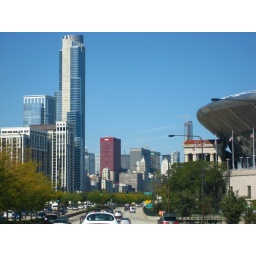
bears stadium on the right. i'm a big fan of boxy red skyscraper in the midle.